Char D1

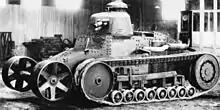
Renault NC2

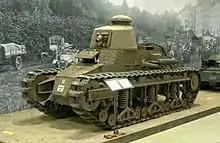
Renault NC1 preserved at the Swedish Military Vehicle Museum in Strängnäs

Meanwhile, Louis Renault had obtained an order in 1923 to build two new prototypes as a parallel modification project, with the factory designation Renault NC; it was intended to feature not only an improved suspension system but also a more powerful engine. Like "FT", "NC" is a combination of code letters devoid of any meaning. One prototype happened to be finished second, in December 1925, and was therefore called the NC2. It was fitted with a modified Kégresse leaf spring suspension and a 62 hp engine. It had as an alternative designation "Renault Modèle 24/25", because Renault proposed to build it as a possible "fast tank" as specified in "Plan 1924" of the French Cavalry. This line of development was discontinued however. The first prototype to be ready, thus named the NC1, had a different suspension system, with twelve wheels and three large vertical coil springs per side. It allowed for a top speed of 18.5 km/h, making it in 1926 the fastest French tank ever developed.